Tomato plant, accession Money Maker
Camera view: tilt-top (135 deg); turntable rotation: 210 degrees
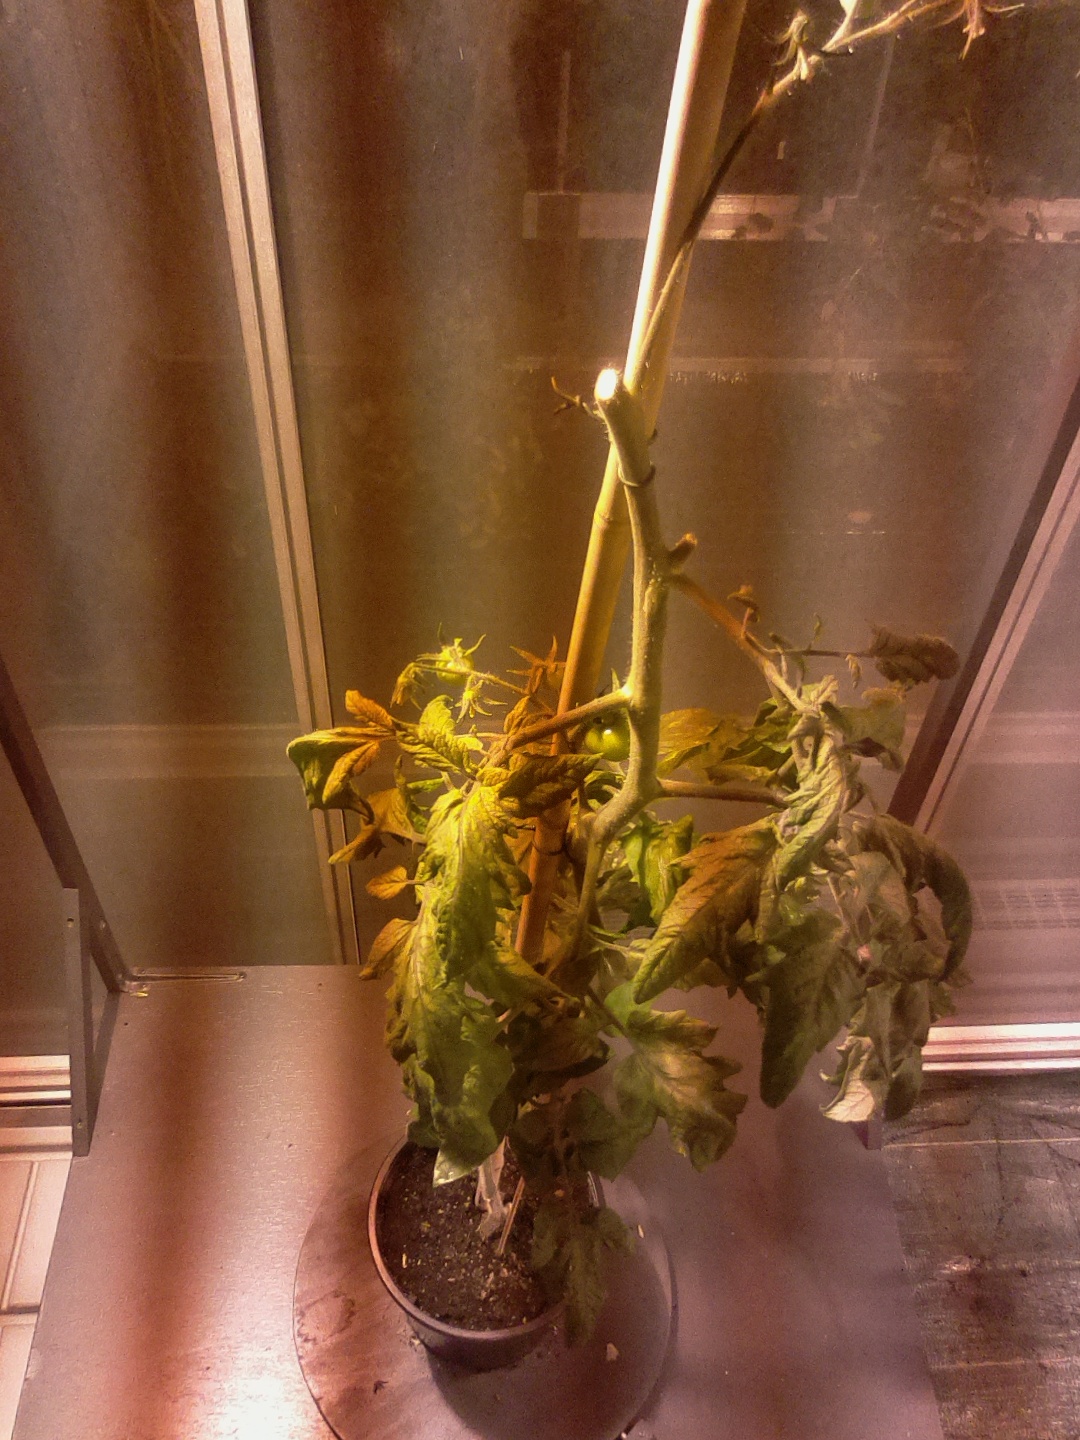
BBCH growth stage 74: 40%-50% of final fruit size